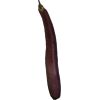
Label: Eggplant long 1